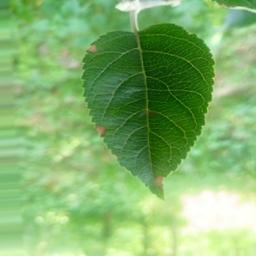
Label: Alternaria